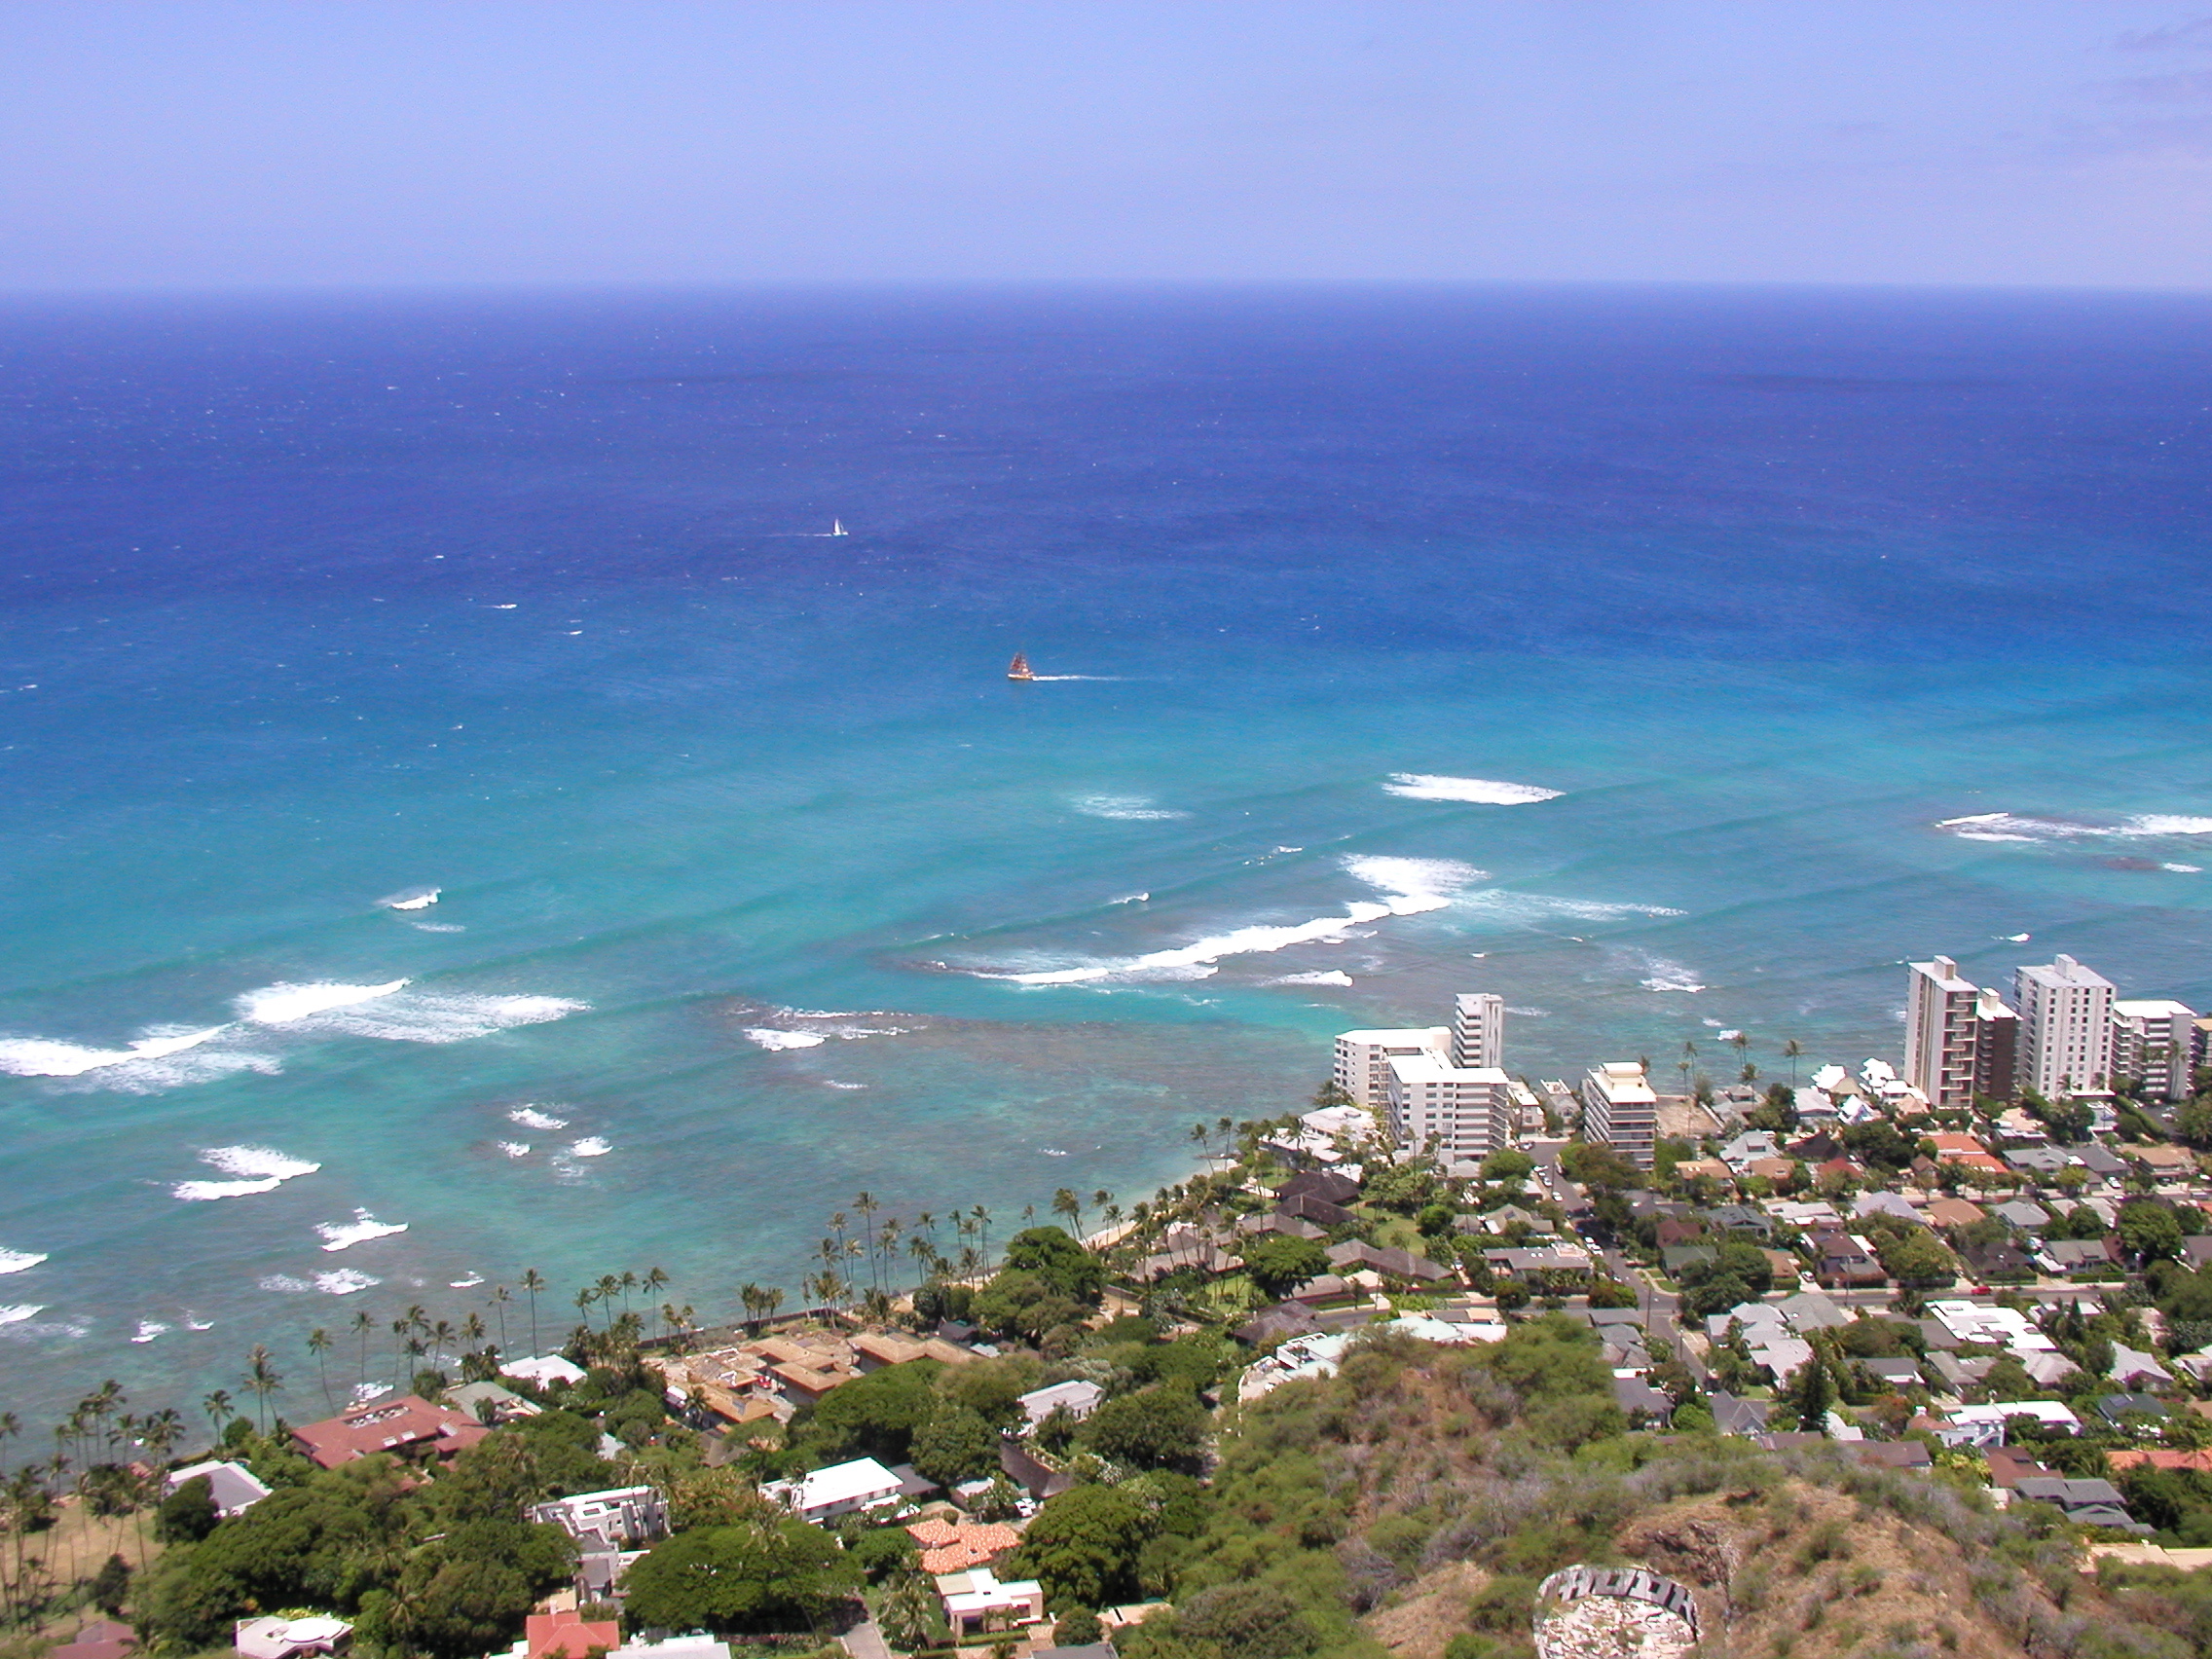
beach, sea, coast, ocean, horizon, shore, panorama, cliff, bay, hawaii, terrain, diamondhead, cape, aerial photography